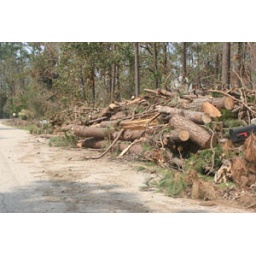
just one small pile of the over 120 pine trees removed from our acre